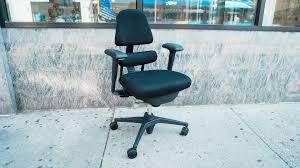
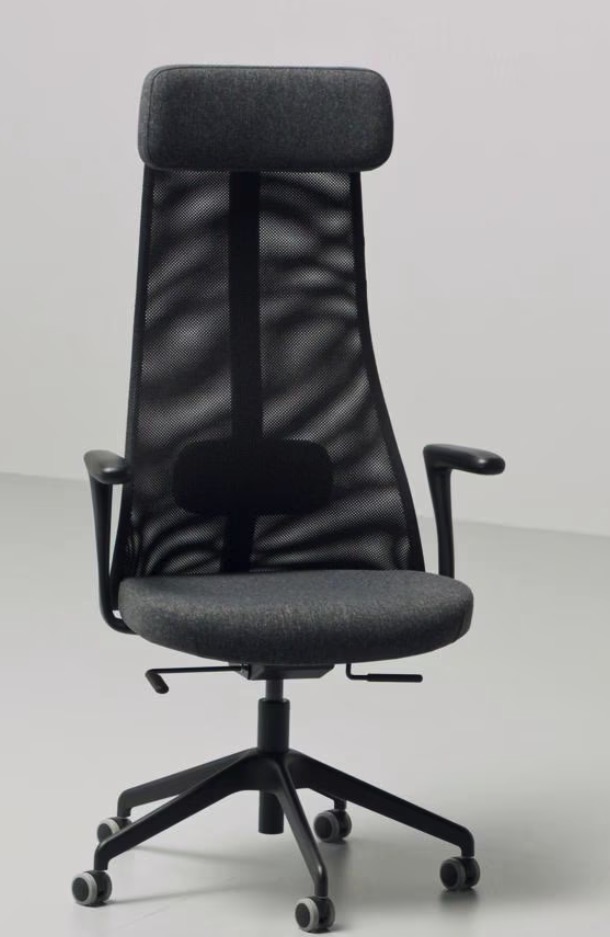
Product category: items_chair
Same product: no